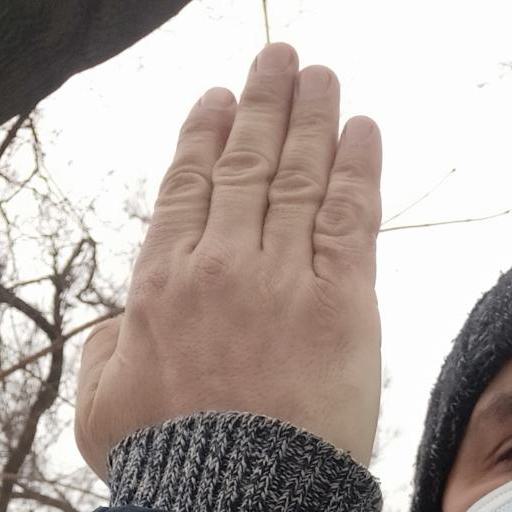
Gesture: stop_inverted